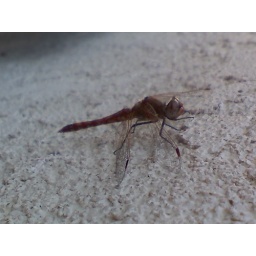
This guy was hanging out by my kitchen window on the stucco wall.